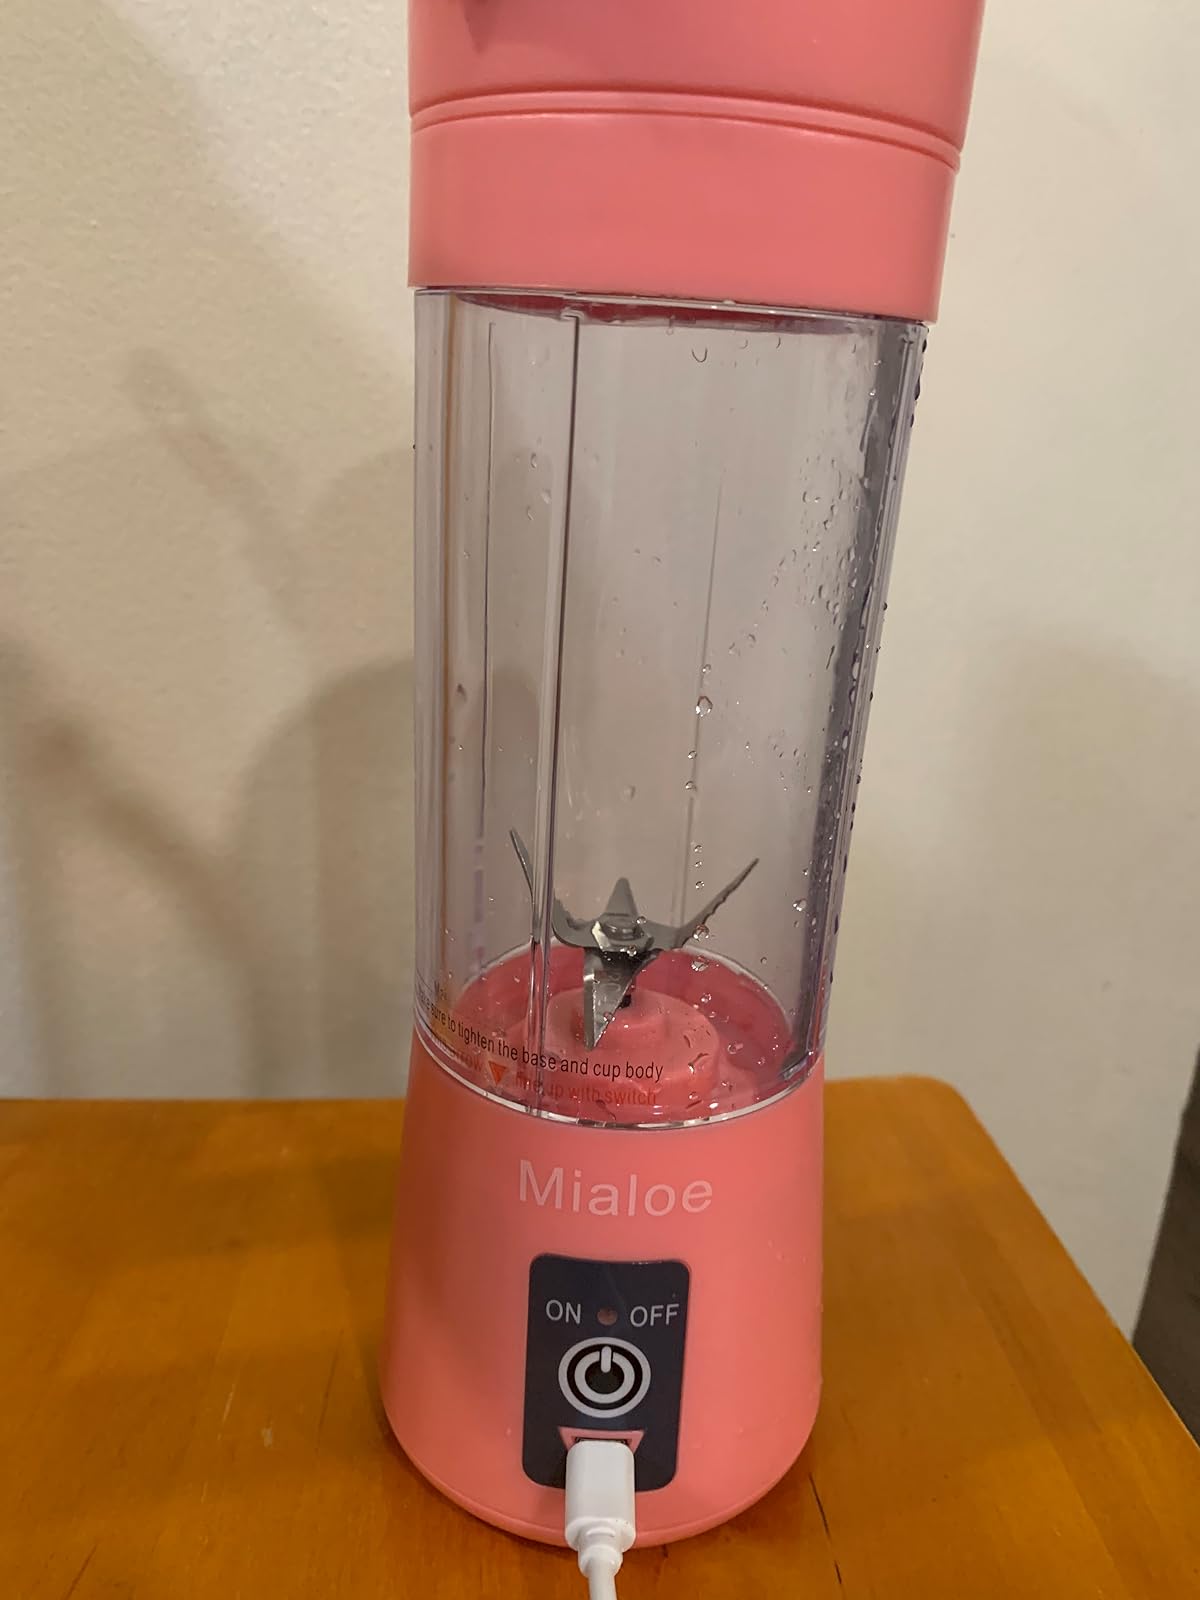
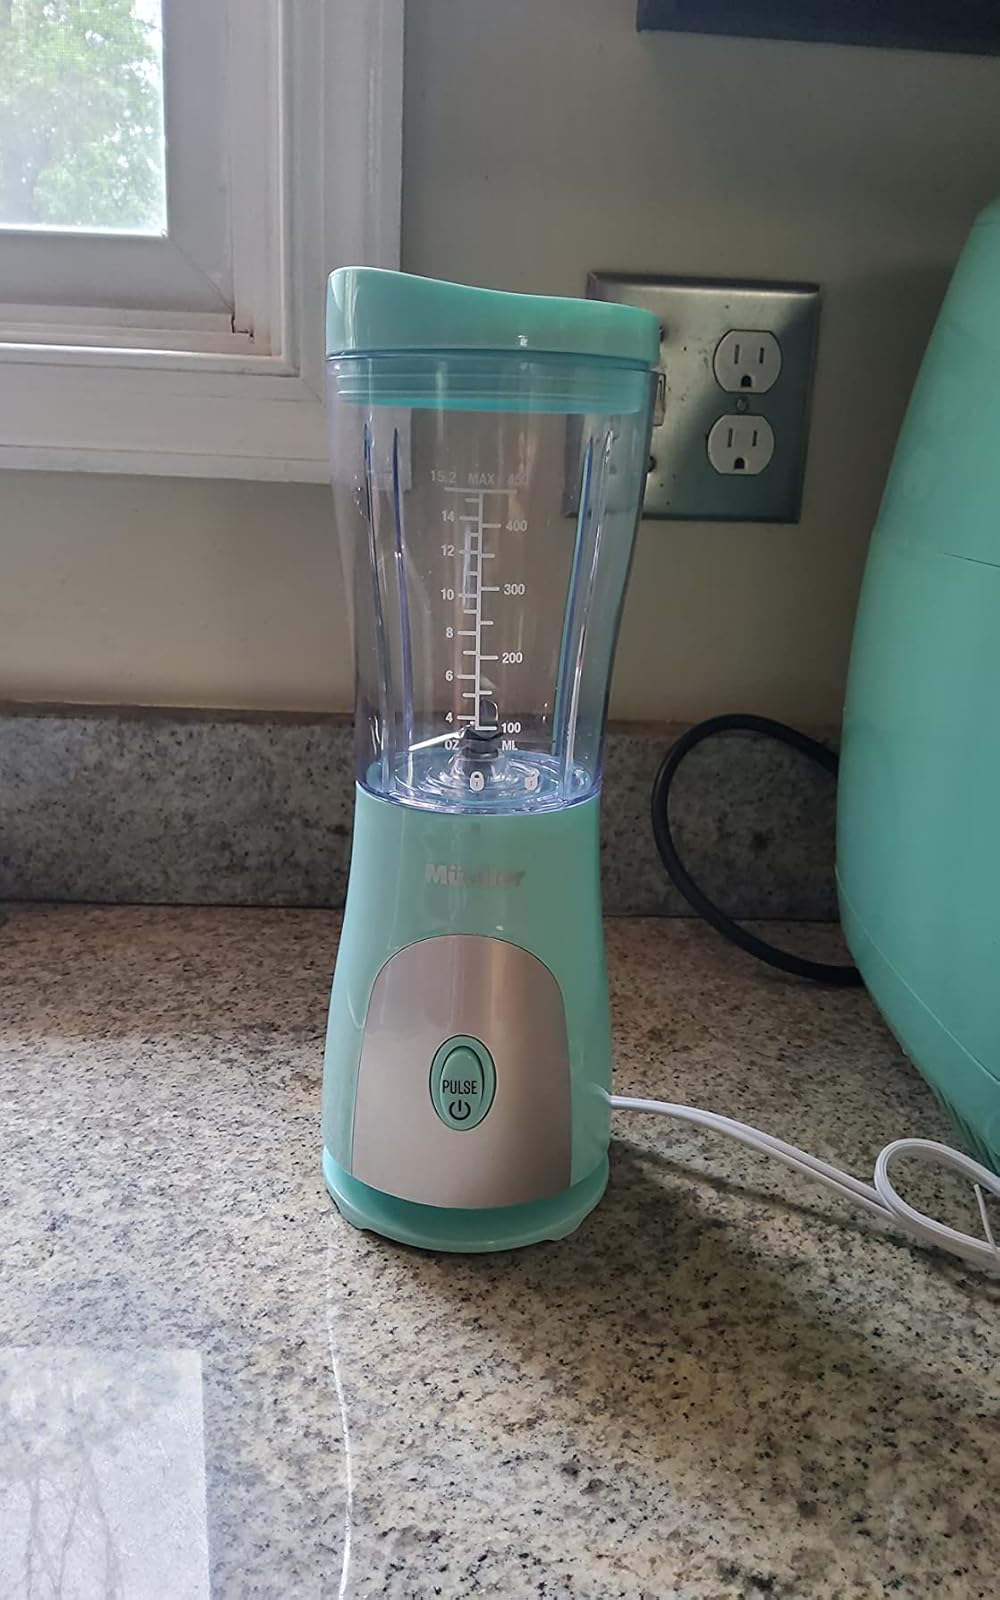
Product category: items_blender
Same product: no